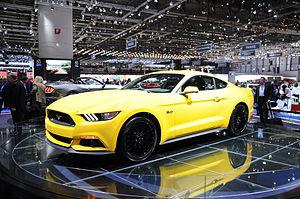
Salon international de l'automobile de Genève 2014